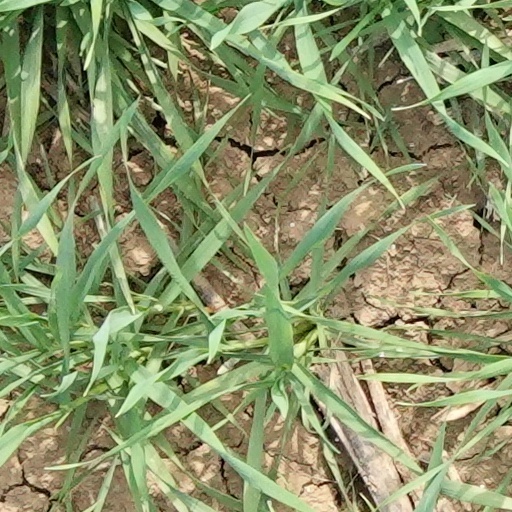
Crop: wheat